Wadamisaki Battery

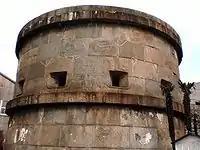
Wadamisaki Battery

The is a coastal defense located in Hyōgo-ku, Kobe, Japan. It was built in 1864 by the Tokugawa shogunate in the Bakumatsu period, shortly before the end of the Shōgun's reign. One of many batteries built by the shogunate towards the end of its reign, the Wadamisaki Battery is the only one remaining from several that were built around Osaka Bay and is today listed in the Japanese government's register of historic sites.